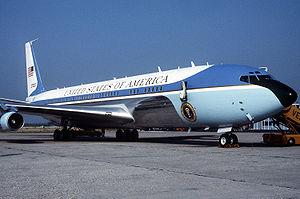
Le Boeing C-137 Stratoliner est un avion de transport VIP dérivé de l'avion de ligne 707 utilisé par l'United States Air Force. D'autres pays ont également acheté des 707 neufs ou d'occasion pour une utilisation militaire, principalement comme transport VIP ou comme citerne volante. De plus, le 707 sert de base pour plusieurs versions spécialisées, comme l'avion AWACS E-3 Sentry. La désignation C-18 englobe plusieurs des dernières versions des séries 707-320B/C.